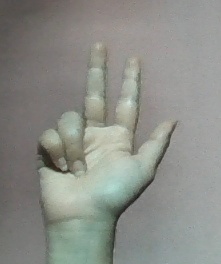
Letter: al